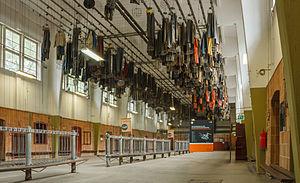
Les mines de Rammelsberg sont d'anciennes mines reconverties en musée et situées près de Goslar, en Basse-Saxe. Elles sont inscrites depuis 1992 conjointement avec la ville historique de Goslar sur la liste du patrimoine mondial.